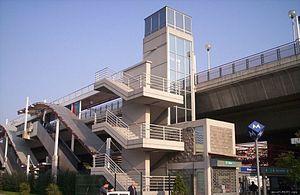
Le métro d'Izmir est un réseau de métropolitain desservant la ville d'İzmir, en Turquie. Inauguré en août 2000, le réseau actuel se compose d'une ligne unique, comprenant quinze stations, et mesurant 17 kilomètres.
Stadyum est une station de la ligne 1 du métro d'Izmir.